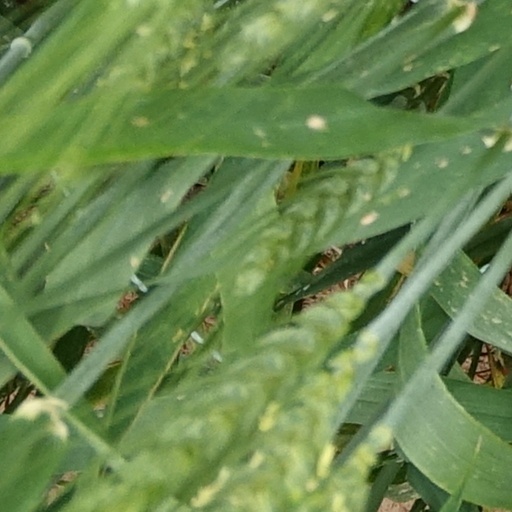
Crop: wheat